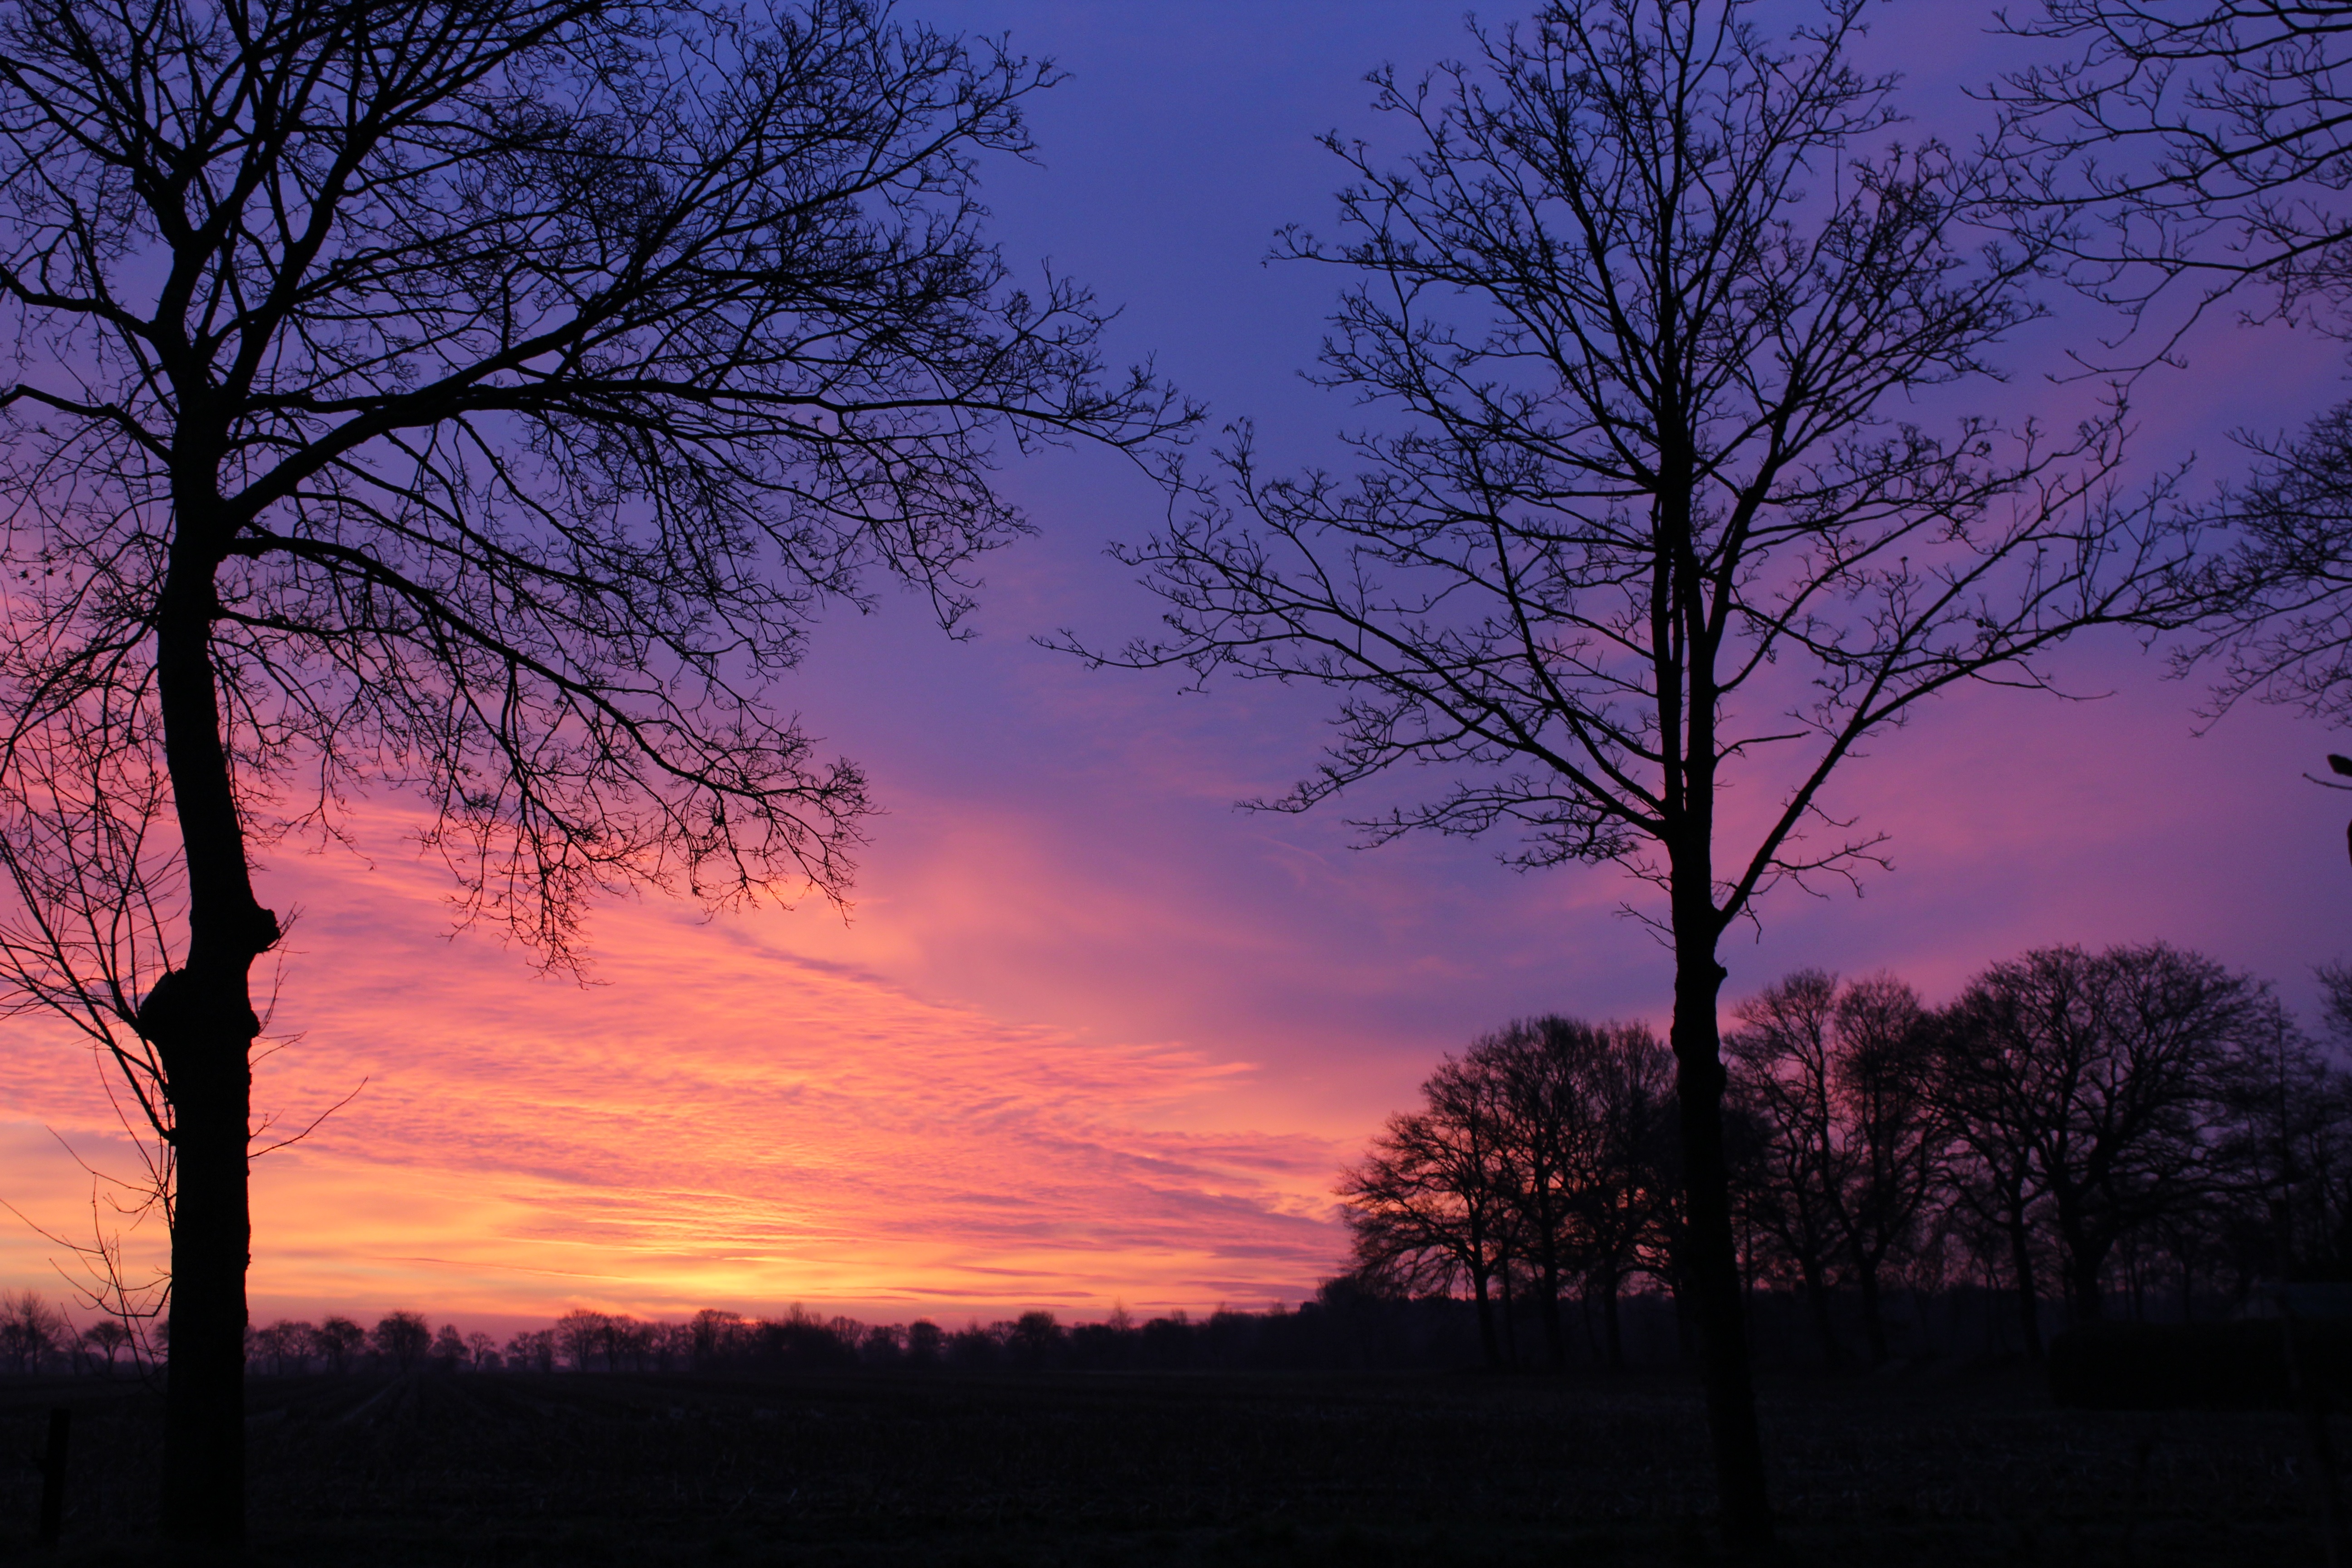
landscape, tree, nature, branch, cloud, sky, sunrise, sunset, morning, dawn, atmosphere, dusk, evening, trees, skies, mood, morgenstimmung, afterglow, morgenrot, atmospheric phenomenon, woody plant, red sky at morning